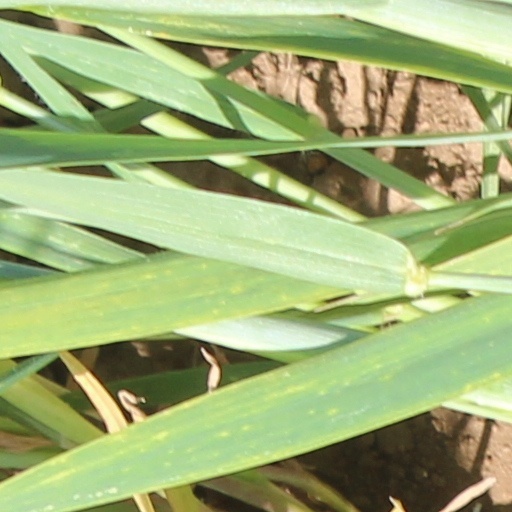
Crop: wheat